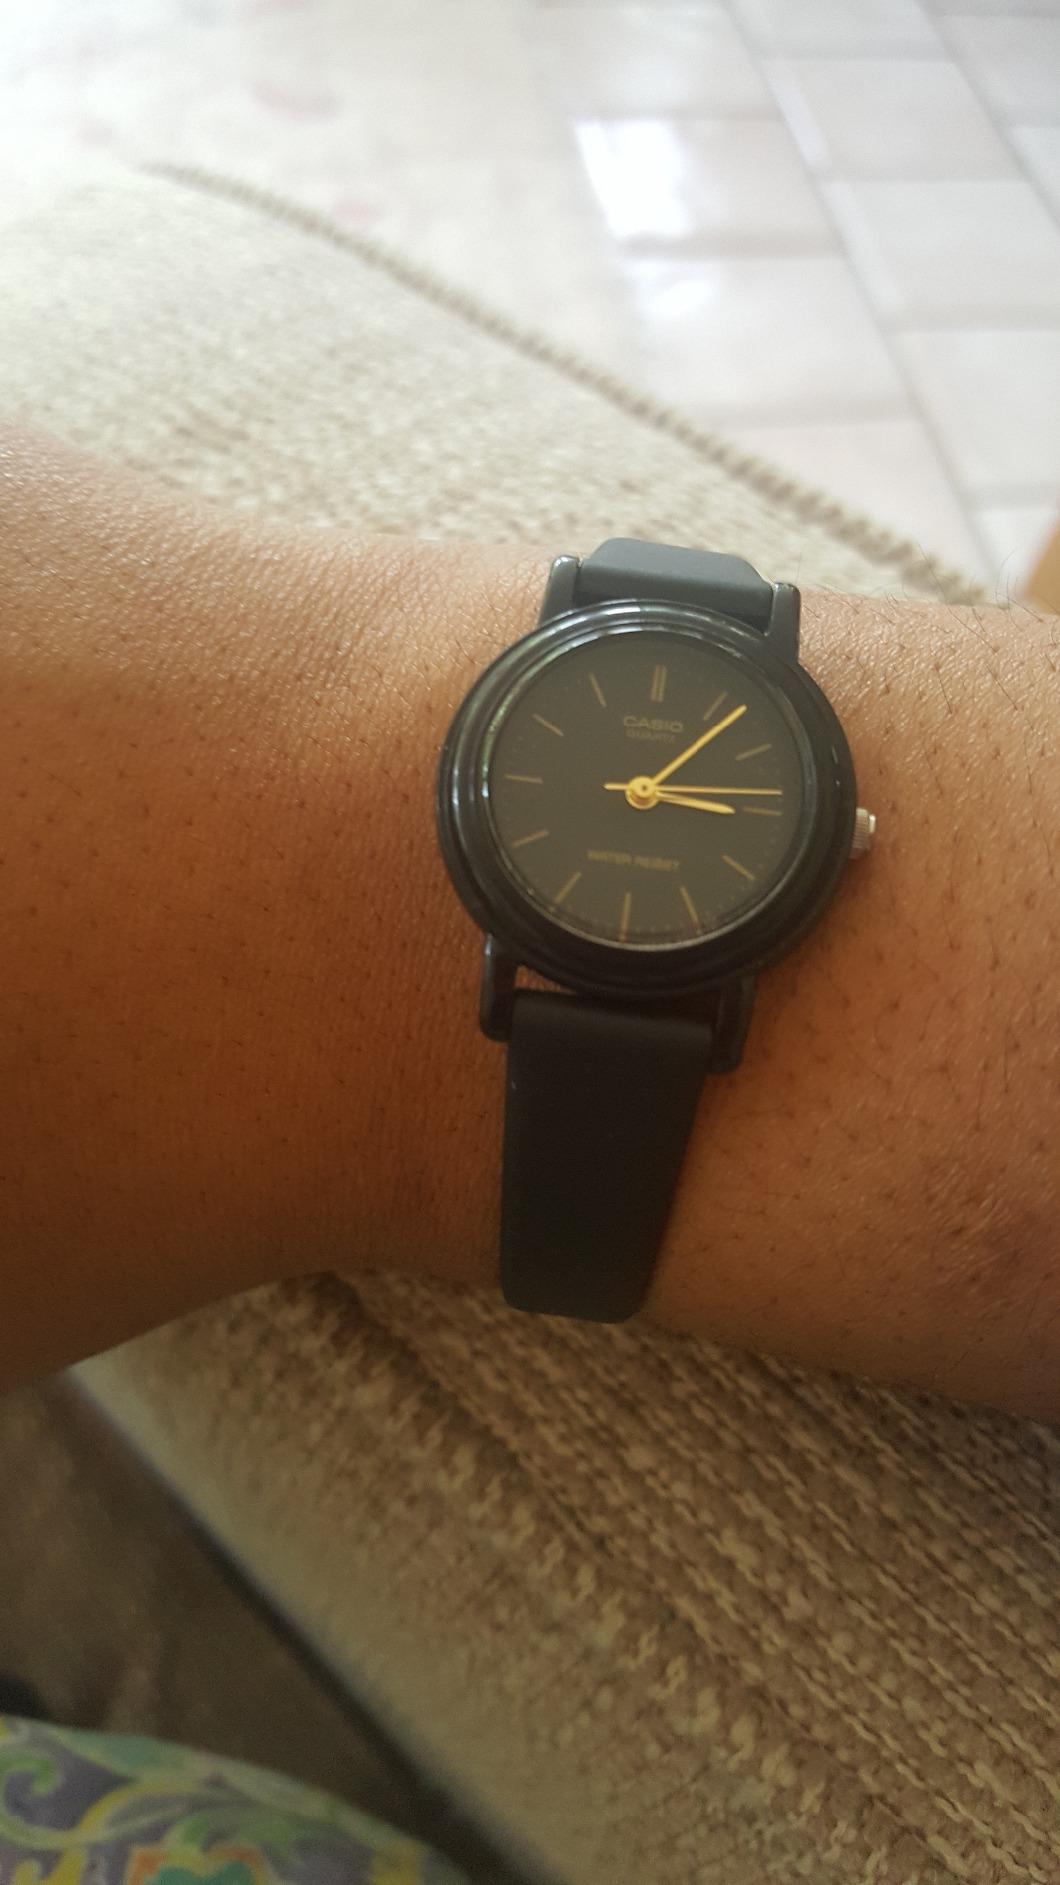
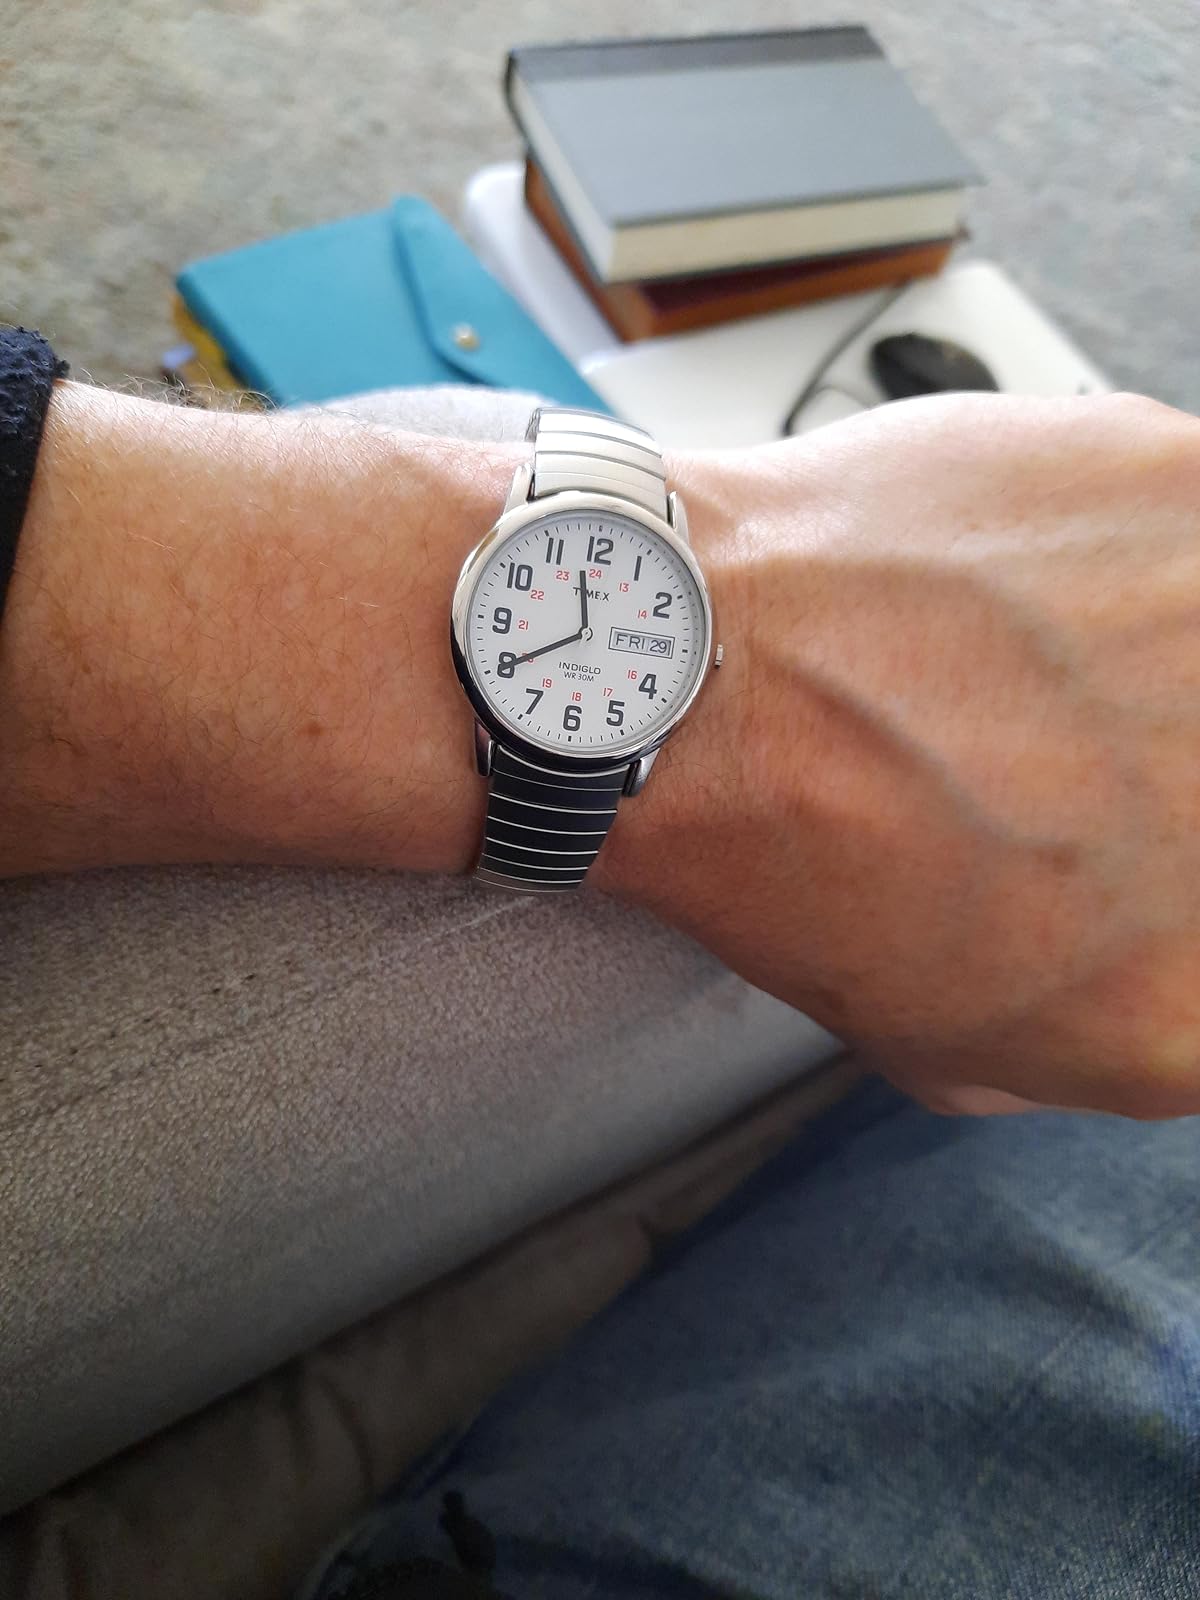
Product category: accessories_watch
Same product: no